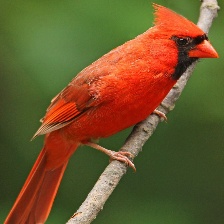
Species: NORTHERN CARDINAL
Scientific name: CARDINALIS CARDINALIS